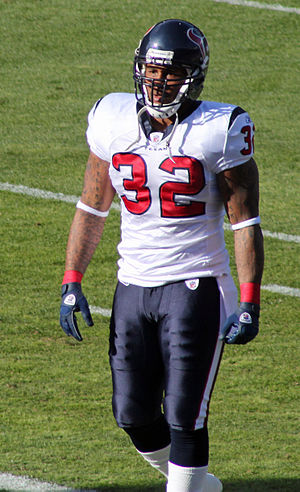
Derrick Ward
Derrick Ward
Derrick LaRon Ward er en tidligere amerikansk footballspiller, der spillede i NFL som running back. Han var aktik i ligaen mellem 2004 og 2011.